Angel Hotel, Bury St Edmunds

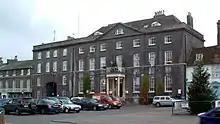
The Angel Hotel

The Angel Hotel is a grade II* listed hotel in Angel Hill, Bury St Edmunds, Suffolk, England.